Argument from ignorance

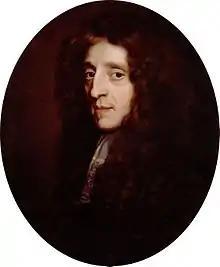
John Locke (1632–1704), the likely originator of the term

Argument from ignorance, or appeal to ignorance, is an informal fallacy where something is claimed to be true or false because of a lack of evidence to the contrary.